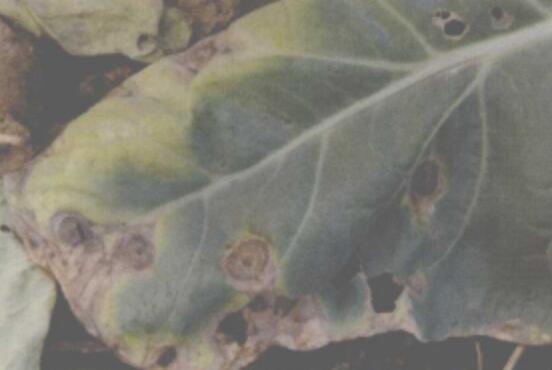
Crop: unknown
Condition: cauliflower_cauliflower_alternaria_spot